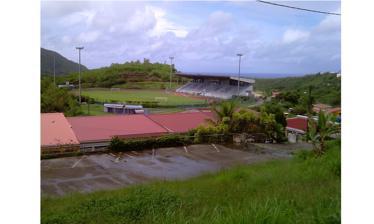
Building: Stade Alfred Marie-Jeanne
Country: Unknown
Year built: 1991
Stade Alfred Marie-Jeanne Former names Stade (municipal) En Camée Location Rivière-Pilote , Martinique , France Owner Commune of Rivière-Pilote Capacity 3,000 Opened 1991 Tenants Racing Club de Rivière-Pilote The Stade Alfred Marie-Jeanne , until August 2011 Stade En Camée , is a multi-purpose stadium located in Rivière-Pilote , Martinique , an overseas department of France . It is currently used mostly for football matches and is set to be utilized as a venue for the 2010 Caribbean Championship . References